Zinneke Parade

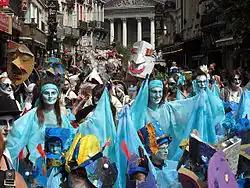
The Zinneke Parade of Brussels

The Zinneke Parade is a biennial parade held in the City of Brussels, Belgium, since 2000. It is a cultural event organised by the Zinneke Association that brings together at each edition about 2,500 participants and attracts between 50,000 and 80,000 spectators. A different theme is chosen for each parade.